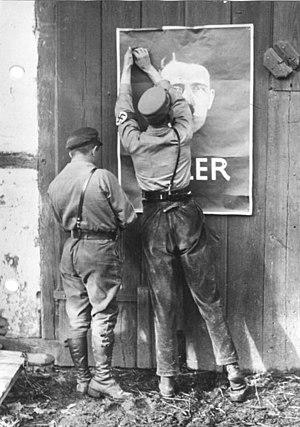
La propagande nazie faisait partie des attributions du ministère du Reich à l'Éducation du peuple et à la Propagande, dirigé par Joseph Goebbels. Le parti nazi avait lui aussi son office de promotion : la Reichspropagandaleitung der NSDAP, également dirigée par Goebbels.